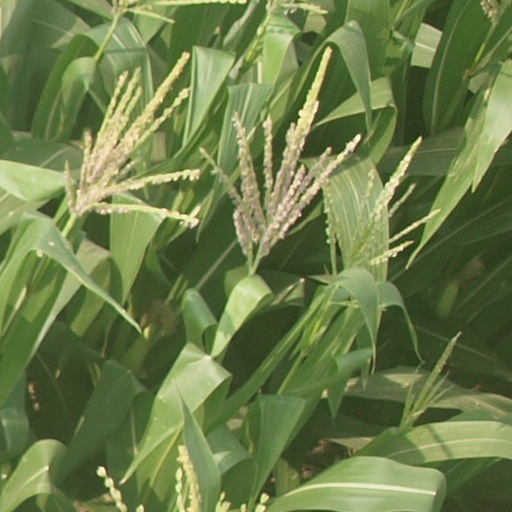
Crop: maize; corn